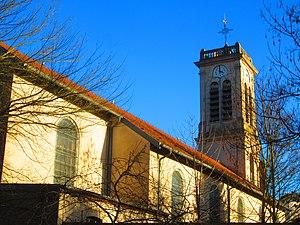
Nancy eglise Saint- vincent-de-paul arrière
L'église Saint-Vincent-de-Paul est une église de style néo-classique bâtie à Nancy au XXᵉ siècle, et dédiée à Saint Vincent de Paul.